Vividha Tirtha Kalpa

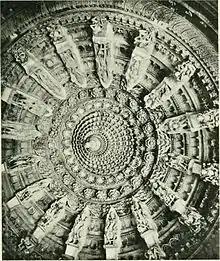
Ceiling of Dilwara Jain Temples described in Arbudadri Kalpa

Vividha Tirtha Kalpa, originally named Kalpa-pradeepa, is a widely cited Jain text composed by Jinaprabha Suri in the 14th century CE. It is a compilation of about 60 Kalpas (sections), most of them give the accounts of major Jain Tirthas.